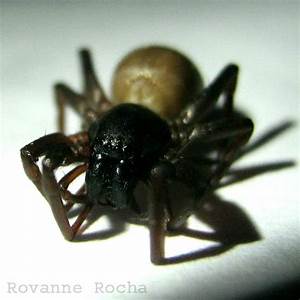
Label: spider